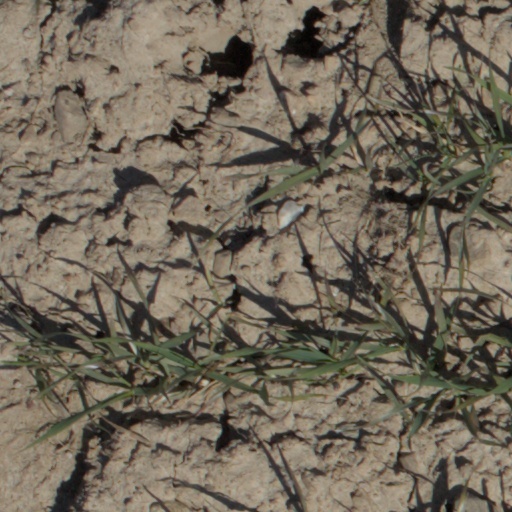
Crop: wheat